Iguazú National Park

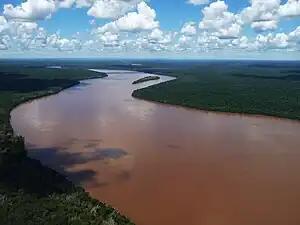
Aerial view of the Iguazu River.

The area of the park was inhabited 10,000 years ago by the hunter-gatherers of the "Eldoradense" culture. They were displaced around 1,000 CE by the Guaraní, who brought new agricultural technologies, and were displaced in turn by the Spanish and Portuguese conquistadores in the 16th century, though their legacy is still alive in this area (the name of the park and the river is Guaraní "y guasu", "large water"). The first European to visit the zone was Álvar Núñez Cabeza de Vaca, in 1542; Jesuit missions followed in 1609.